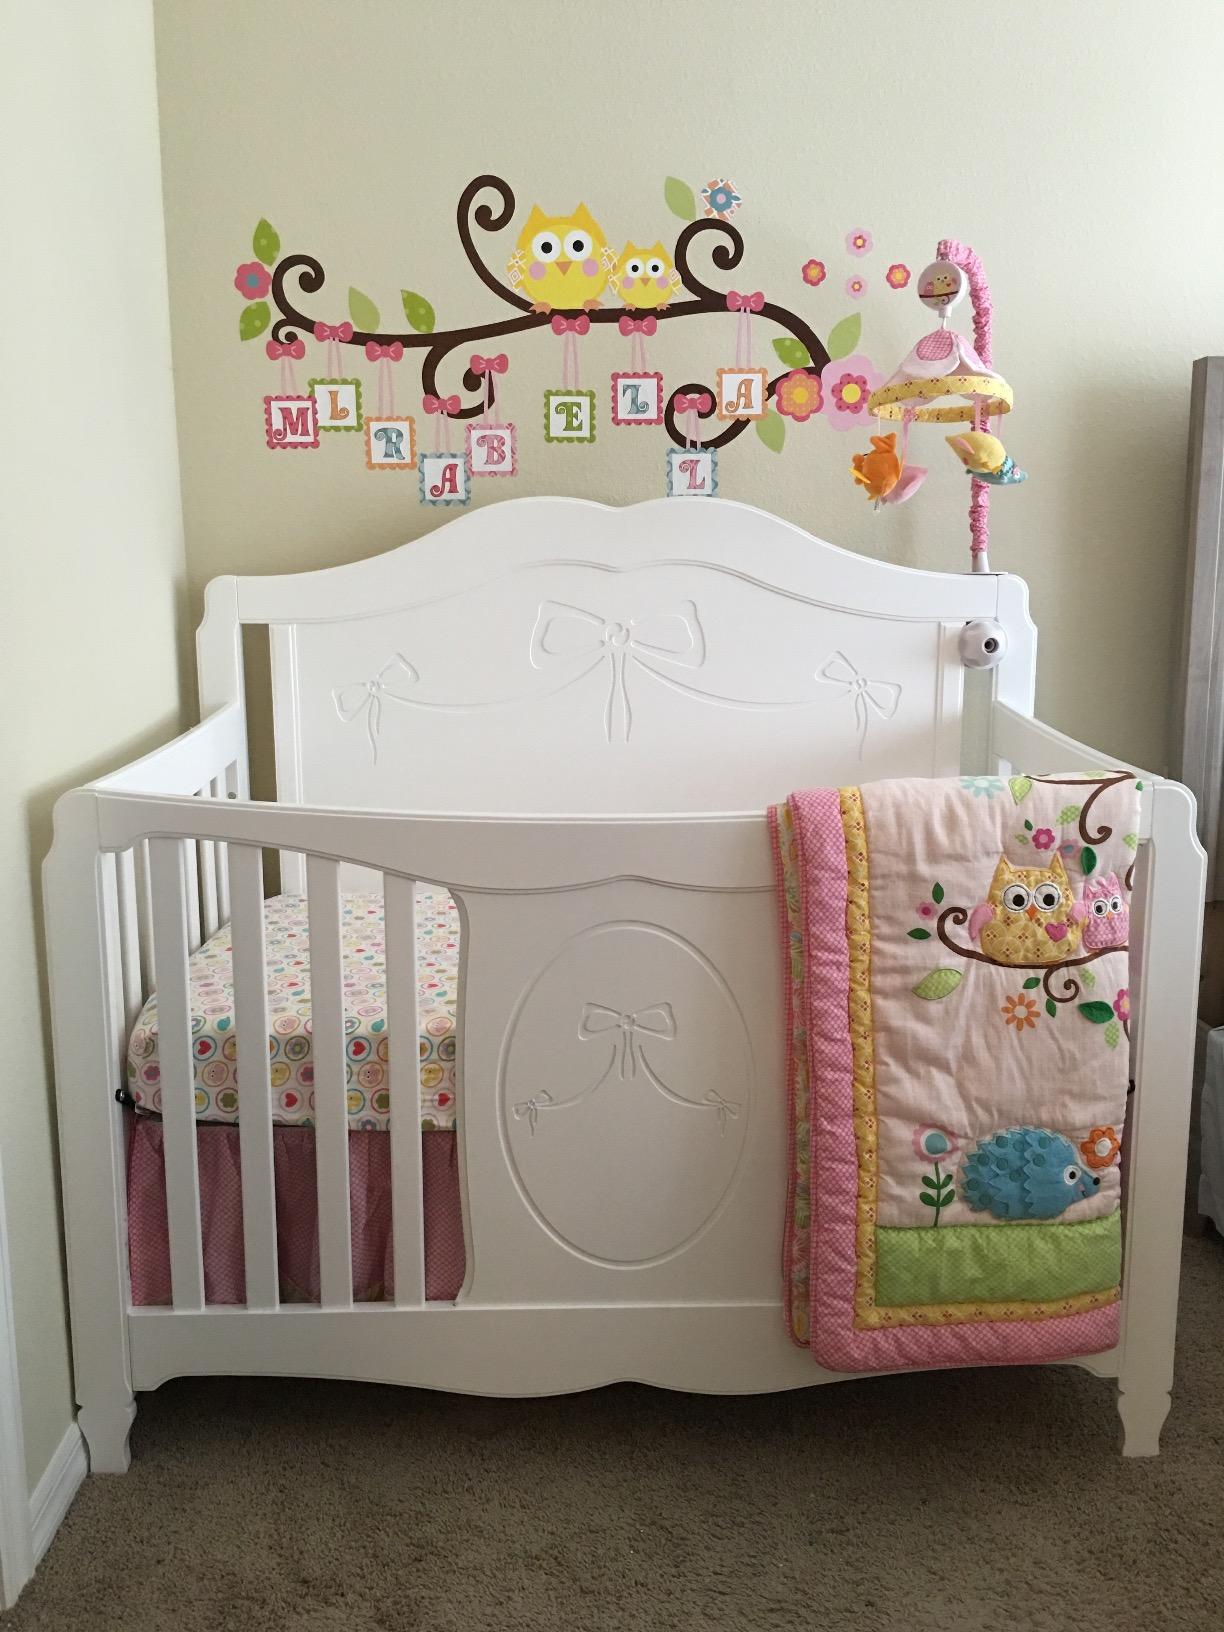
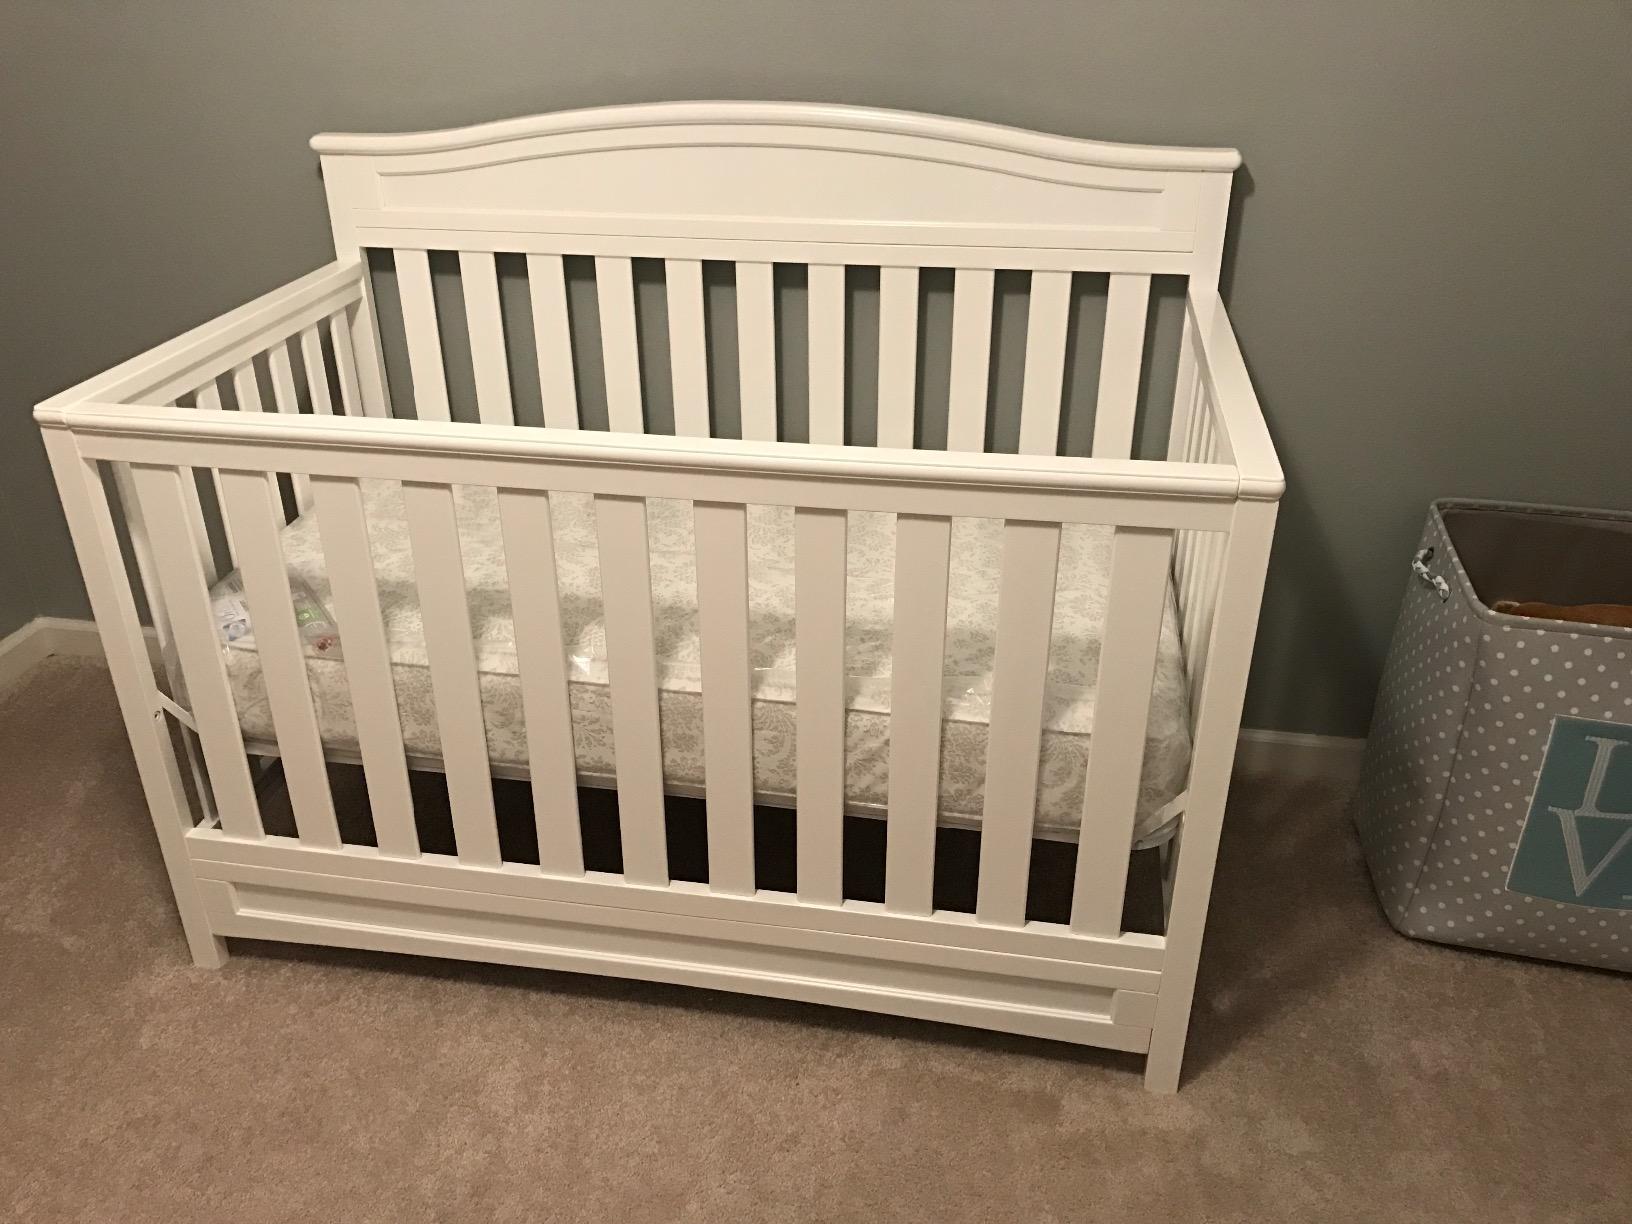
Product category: products_crib
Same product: no